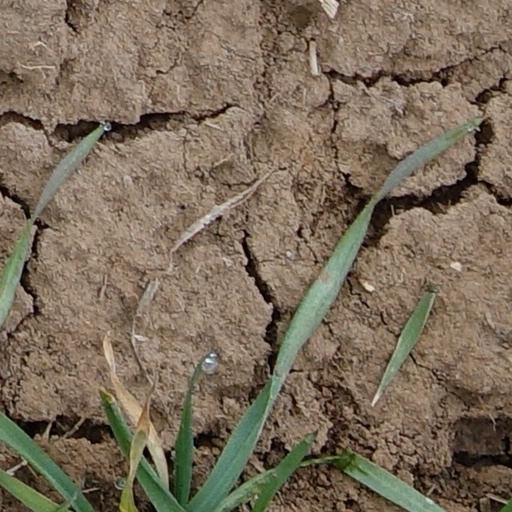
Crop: wheat